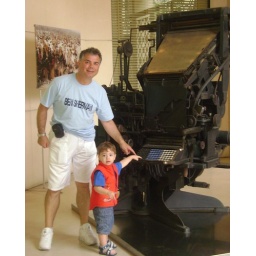
Here is Le Figaro Building in Paris. This antique print machine in Le Figari entres ..it`s mazing. my son touching for print